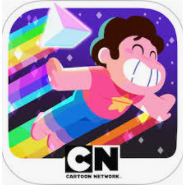
Portrait style: Cartoon Portrait